2009 Ontario New Democratic Party leadership election

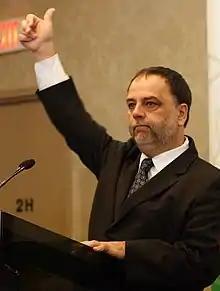
Gilles Bisson

Gilles Bisson is the Member of Provincial Parliament (MPP) for Timmins—James Bay. He was first elected in the 1990 provincial election in the riding of Cochrane South. He served as parliamentary assistant to the Ministers of Northern Development and Mines and Francophone Affairs from 1990 until 1995. He was re-elected by a greater margin in Cochrane South in the 1995 election. He was subsequently re-elected in Timmins—James Bay in the 1999, 2003 and 2007 elections. Before entering politics, he was a labour union organizer.